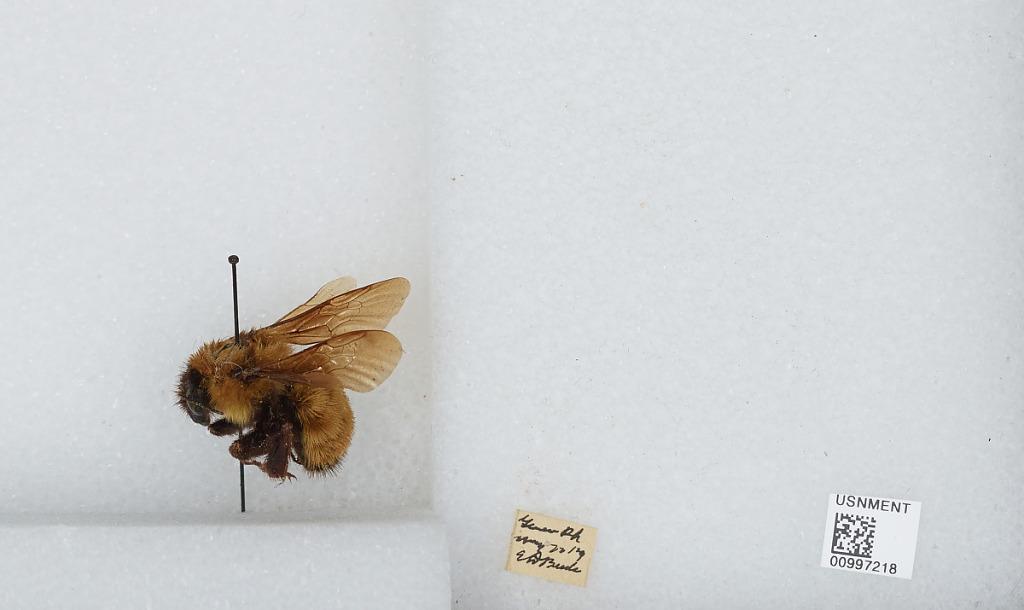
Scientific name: Bombus (Fervidobombus) fervidus fervidus (Fabricius)
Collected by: E. Beede
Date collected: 1909-5-22
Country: United States